Climate of Gwadar

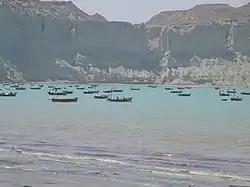
Hills overlooking Gwadar.

June is the hottest month of Gwadar city. The hottest temperature was recorded on 8 June 1979, while the lowest temperature was recorded on 2 June 2000 at . Rains do not occur during this month. If a tropical cyclone that forms in the Arabian Sea approaches Gwadar, then light rains may occur as these cyclones get weak by the time they reach Gwadar. Cyclone Gonu moved past Gwadar with light rain but brought strong winds in early June 2007. On 26 June 2007, Cyclone Yemyin as a weak tropical low made landfall near Gwadar with of rain and during the first week of June 2010 Category-1 Cyclone Phet devastated the city with strong windstorms of 120 km/h and a heavy downpour of was recorded in two days, with recorded on 5 June and a record-breaking in 24 hours was recorded on 6 June 2010. Phet's rainfall also made the record for highest monthly rainfall in Gwadar as the average is only .